Continuous noninvasive arterial pressure

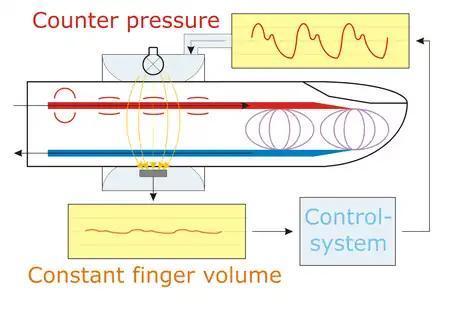
Principle of the Vascular Unloading Technique

As the volume of the finger artery is clamped on a constant diameter, the method is also known as “Volume Clamped Method”.